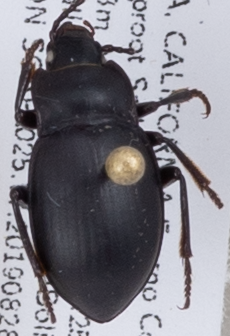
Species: Metrius contractus
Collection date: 2019-08-28
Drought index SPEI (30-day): -0.03
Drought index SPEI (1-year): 0.47
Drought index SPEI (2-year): -0.03